Osha (A Song of Ice and Fire)

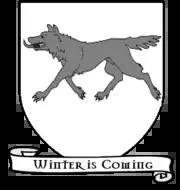
A coat of arms of House Stark.

Osha makes her first appearance in "A Game of Thrones". She and a small group of wildlings successfully sneak pass the Wall with the help of a pair of Night's Watch deserters, Stiv and Wallen. They sneak into the wolfswood just north of Winterfell, and attempt to attack Bran Stark. Osha suggests they take him to Mance Rayder Beyond the Wall, but she is ignored. They are suddenly ambushed by Robb Stark, Theon Greyjoy, and the two direwolves, Grey Wind and Summer, who kill everyone but Osha. They take her in for questioning, and briefly mentions her intentions of fleeing from the Others. She is then taken prisoner and put on surveillance, being put to work in the kitchens. Osha later goes to the weirwood tree to pray, and encounters Bran. They share a moment and bond, talking about the Old Gods of the Forest, and tells Bran about how she tried to warn Robb about the rising threat of the Others. Some time later, Maester Luwin calls Osha to carry Bran to the crypts after the boy dreamt of his father walking within them. Within the catacombs, they are shaken by the presence of Shaggydog, who attacks Maester Luwin, and is later patched up by Osha. For her good behavior, some of her shackles and chains are removed.